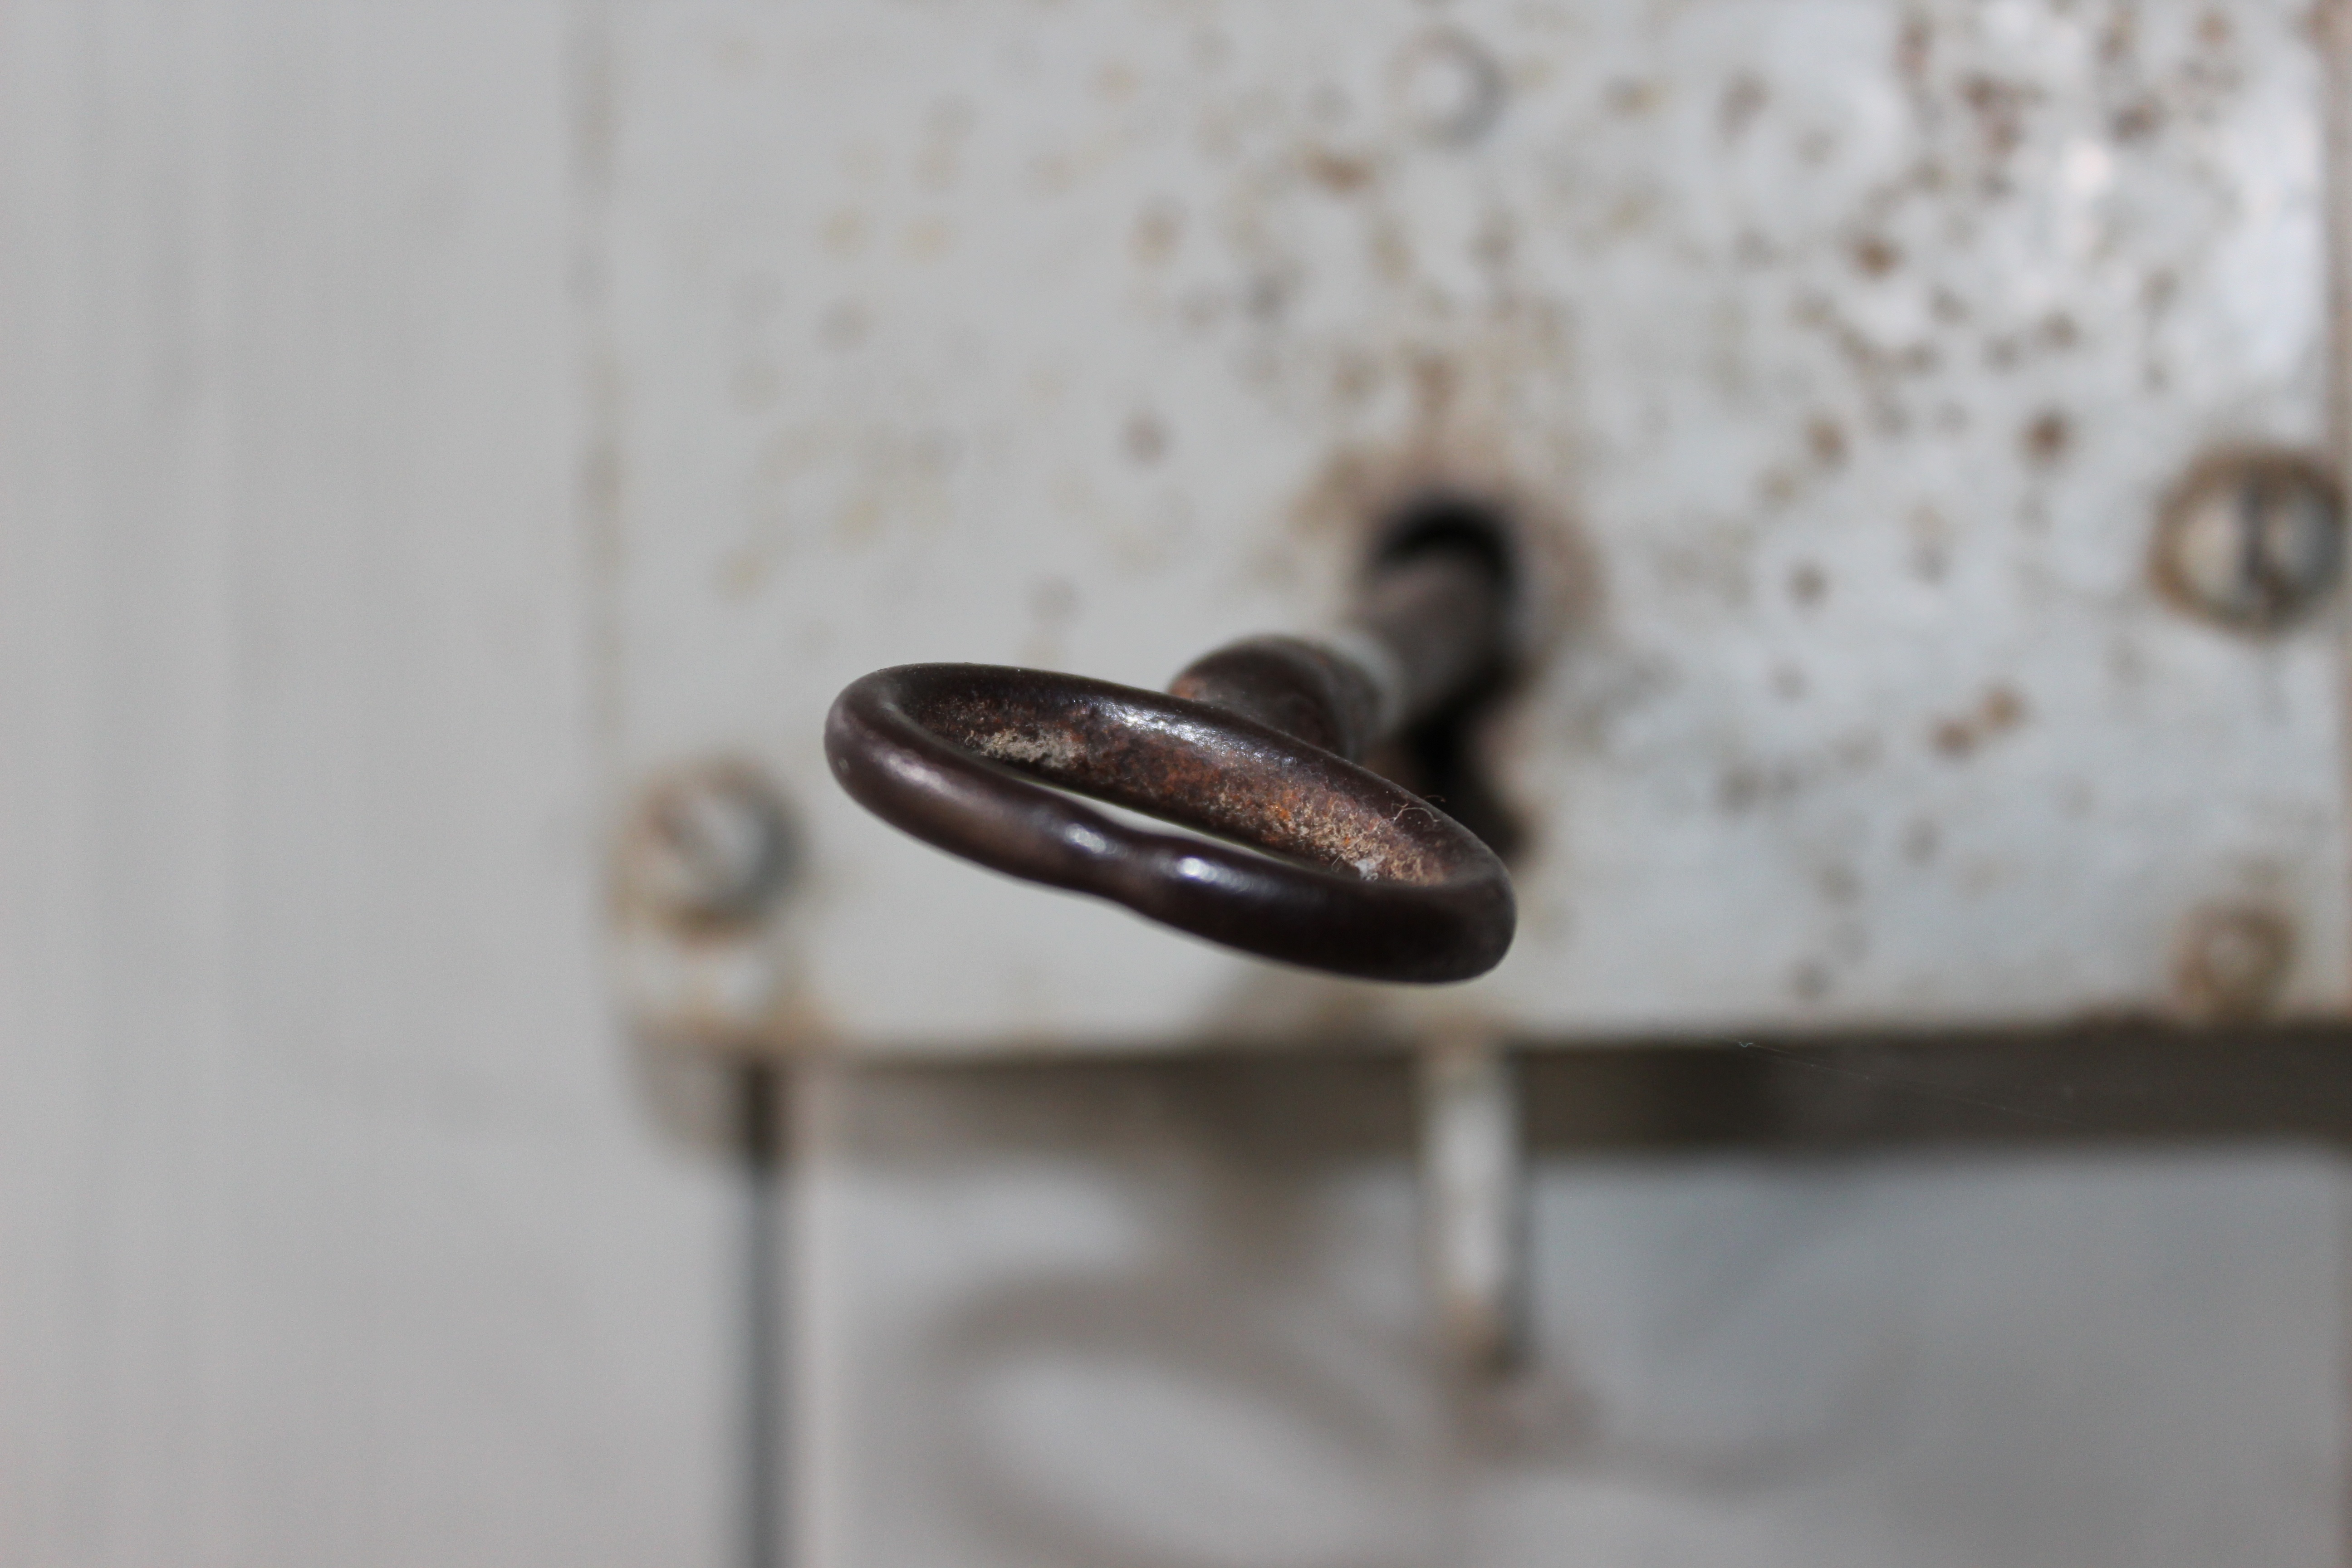
hand, white, photography, key, metal, castle, door, close up, organ, shape, macro photography